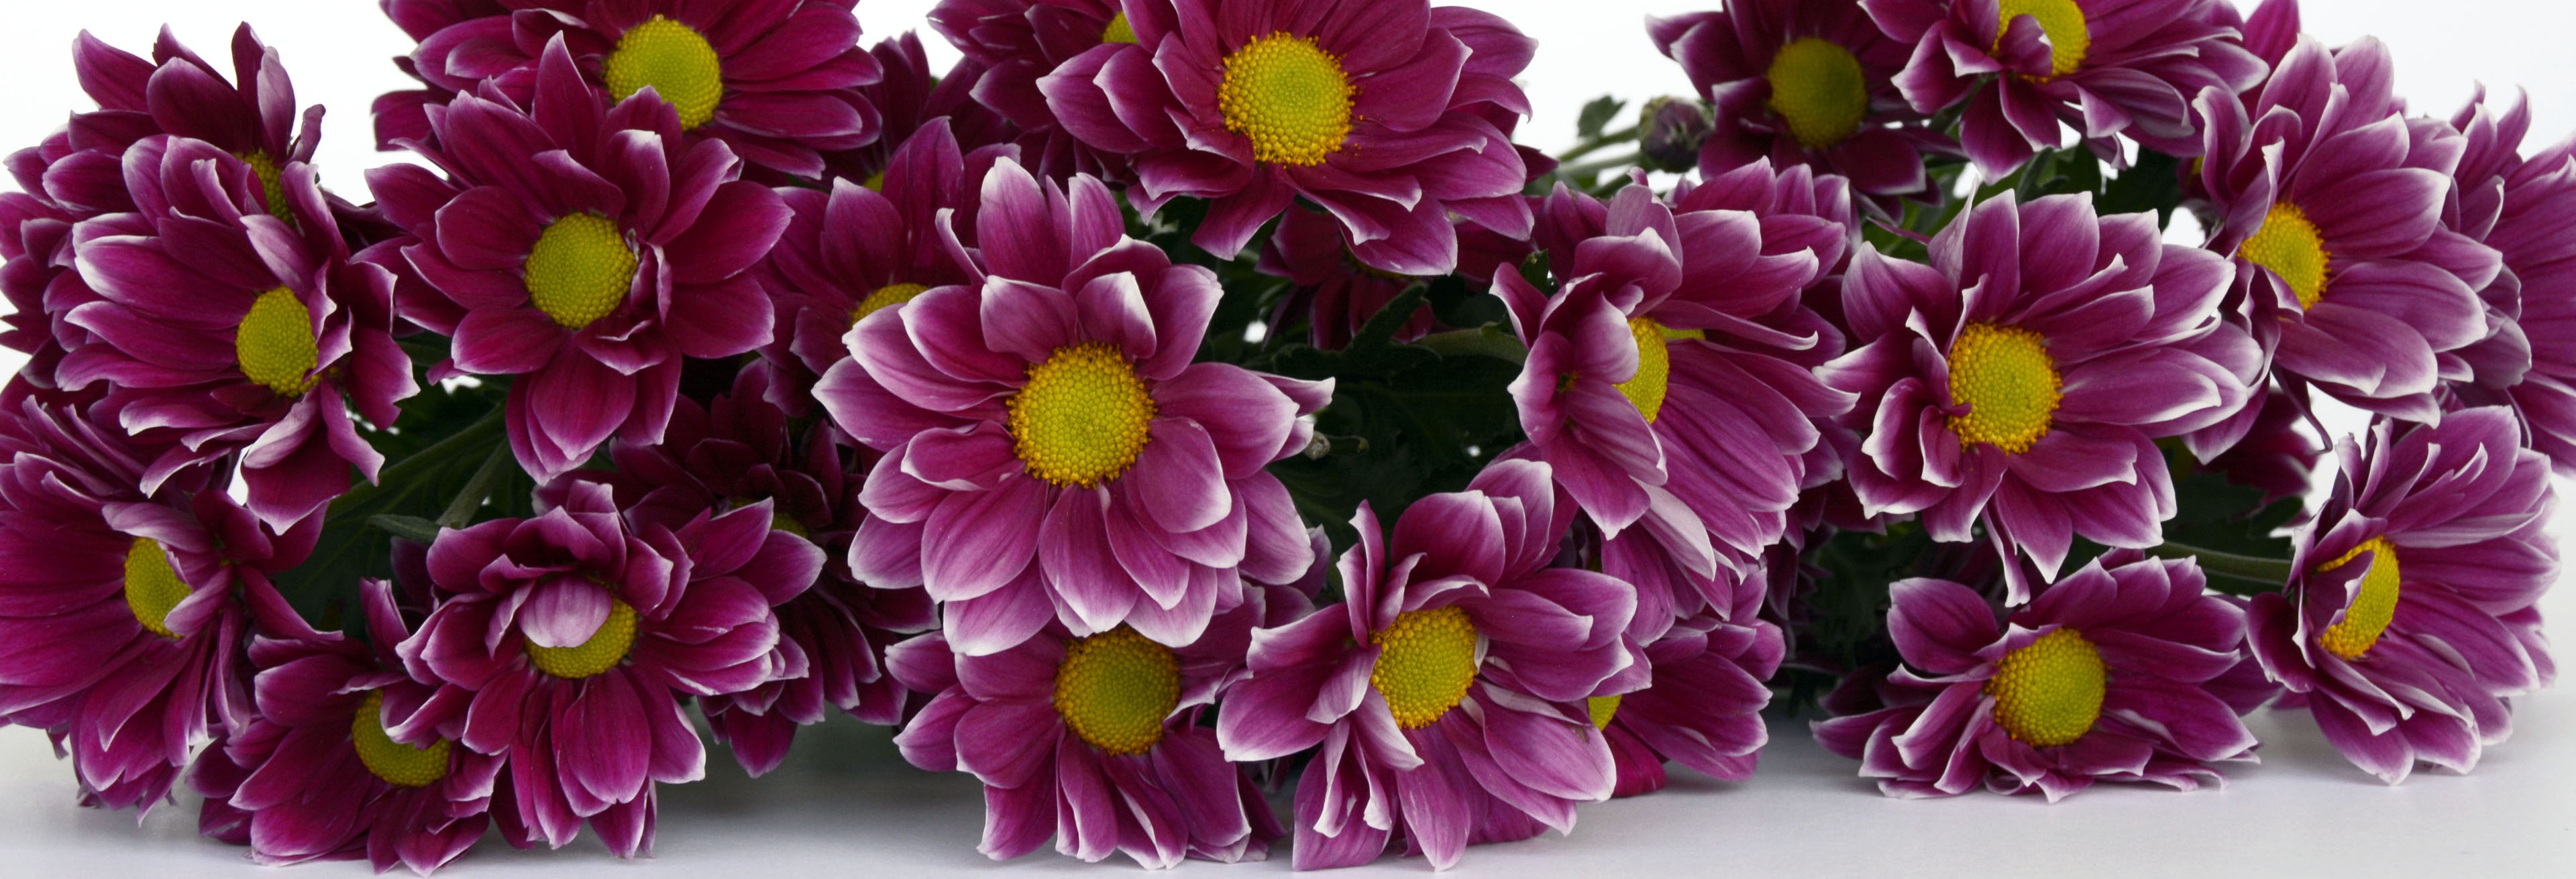
plant, flower, petal, banner, yellow, flowers, violet, floristry, bl tenmeer, flowering plant, header, head image, flower bouquet, cut flowers, chrysanthemum daisies, land plant